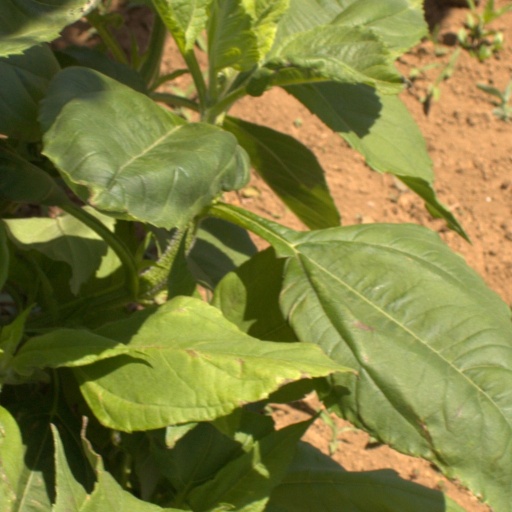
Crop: Jerusalem artichoke